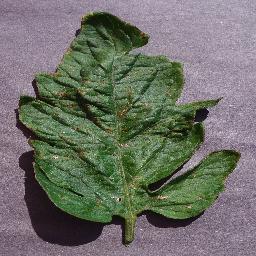
Label: Tomato___Target_Spot